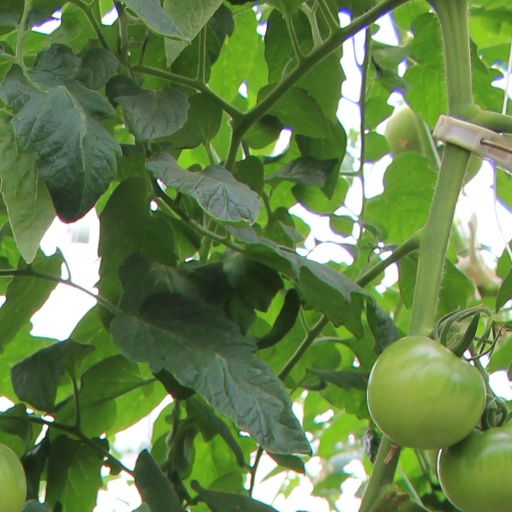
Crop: tomato